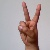
The image shows a hand gesture representing the letter 'V' in Indian Sign Language.